Pulilan

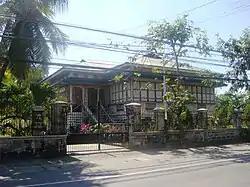
Adriano Salvador Heritage House

In 2010, Robinsons Supermarket, later renamed as Robinsons Townville, started to operate in Barangay Cutcot, in front of Pulilan Public Market. Massway Supermarket also established its branch in Barangay Santo Cristo and in 2017 SM Center was inaugurated in a 27,000 sq.m. lot in Barangay Santo Cristo along Pulilan-Plaridel Diversion Road, making it the very first full-service shopping mall in the municipality.